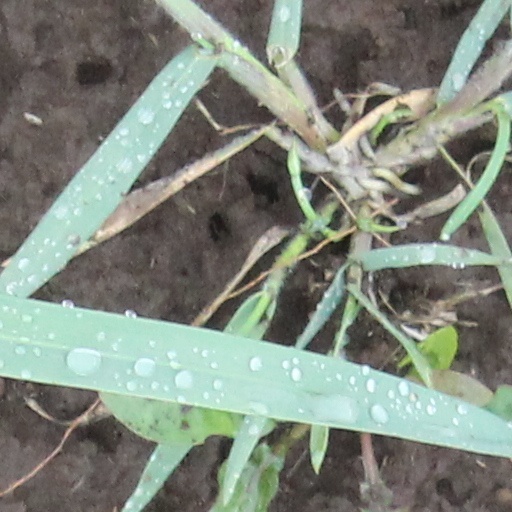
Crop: wheat